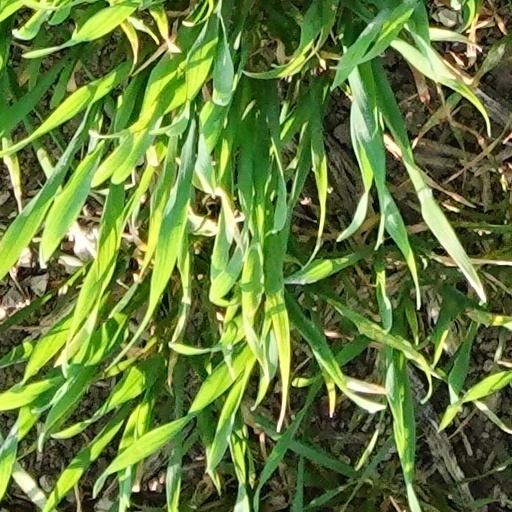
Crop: wheat